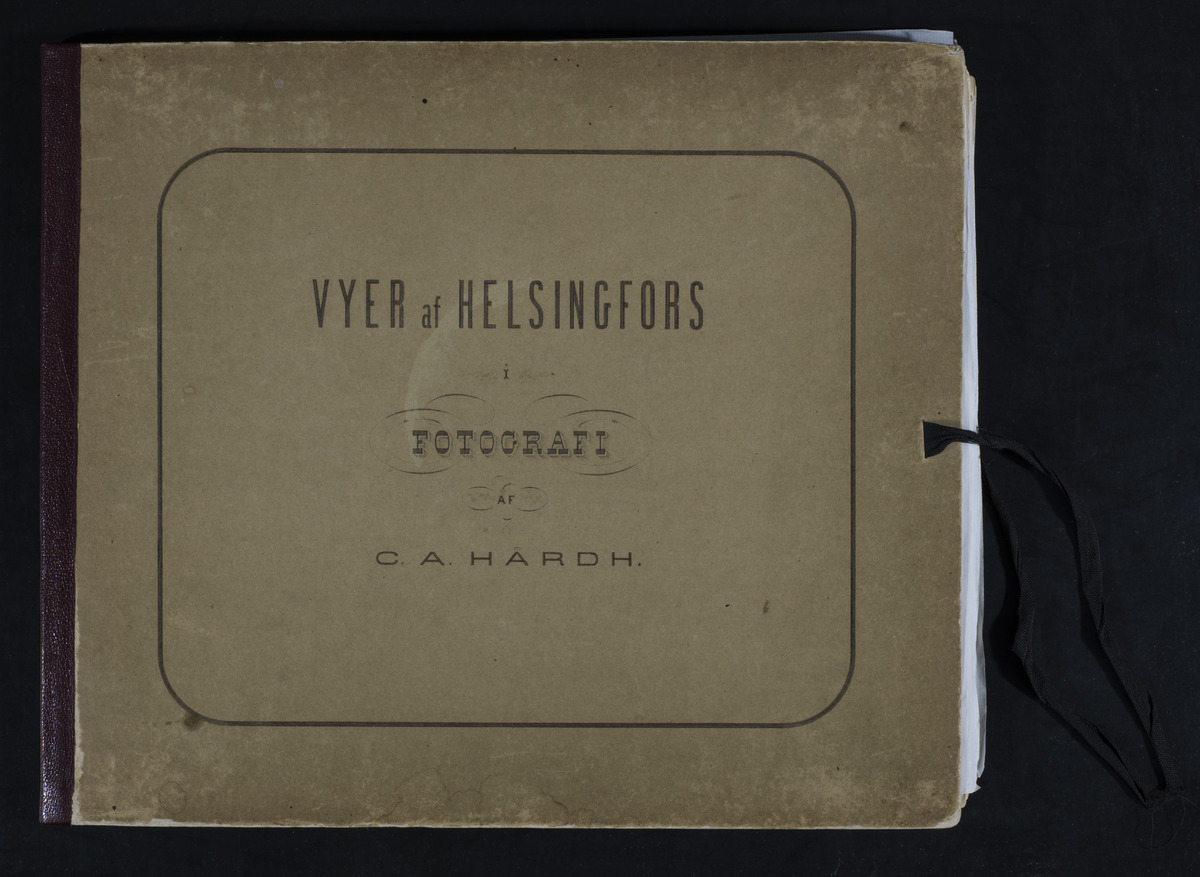
"Vyer af Helsingfors" -valokuvakansion kansi, valokuvaaja Carl Adolf Hårdh
sisällön kuvaus: "Vyer af Helsingfors" -valokuvakansion kansi, valokuvaaja Carl Adolf Hårdh. värillinen
Kuvaaja: Salmela, Erkki, valokuvaaja
Ajankohta: kuvausaika 1860-1879
Aiheet: valokuvat, kannet